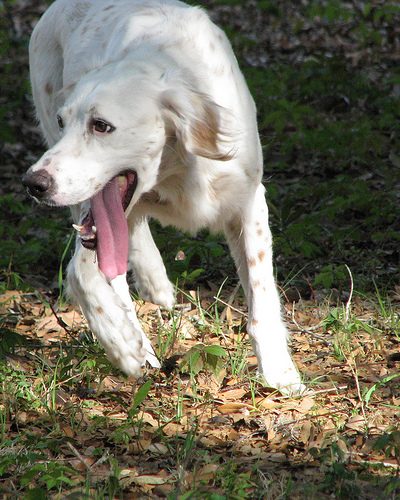
Animal: dog
Breed: english setter